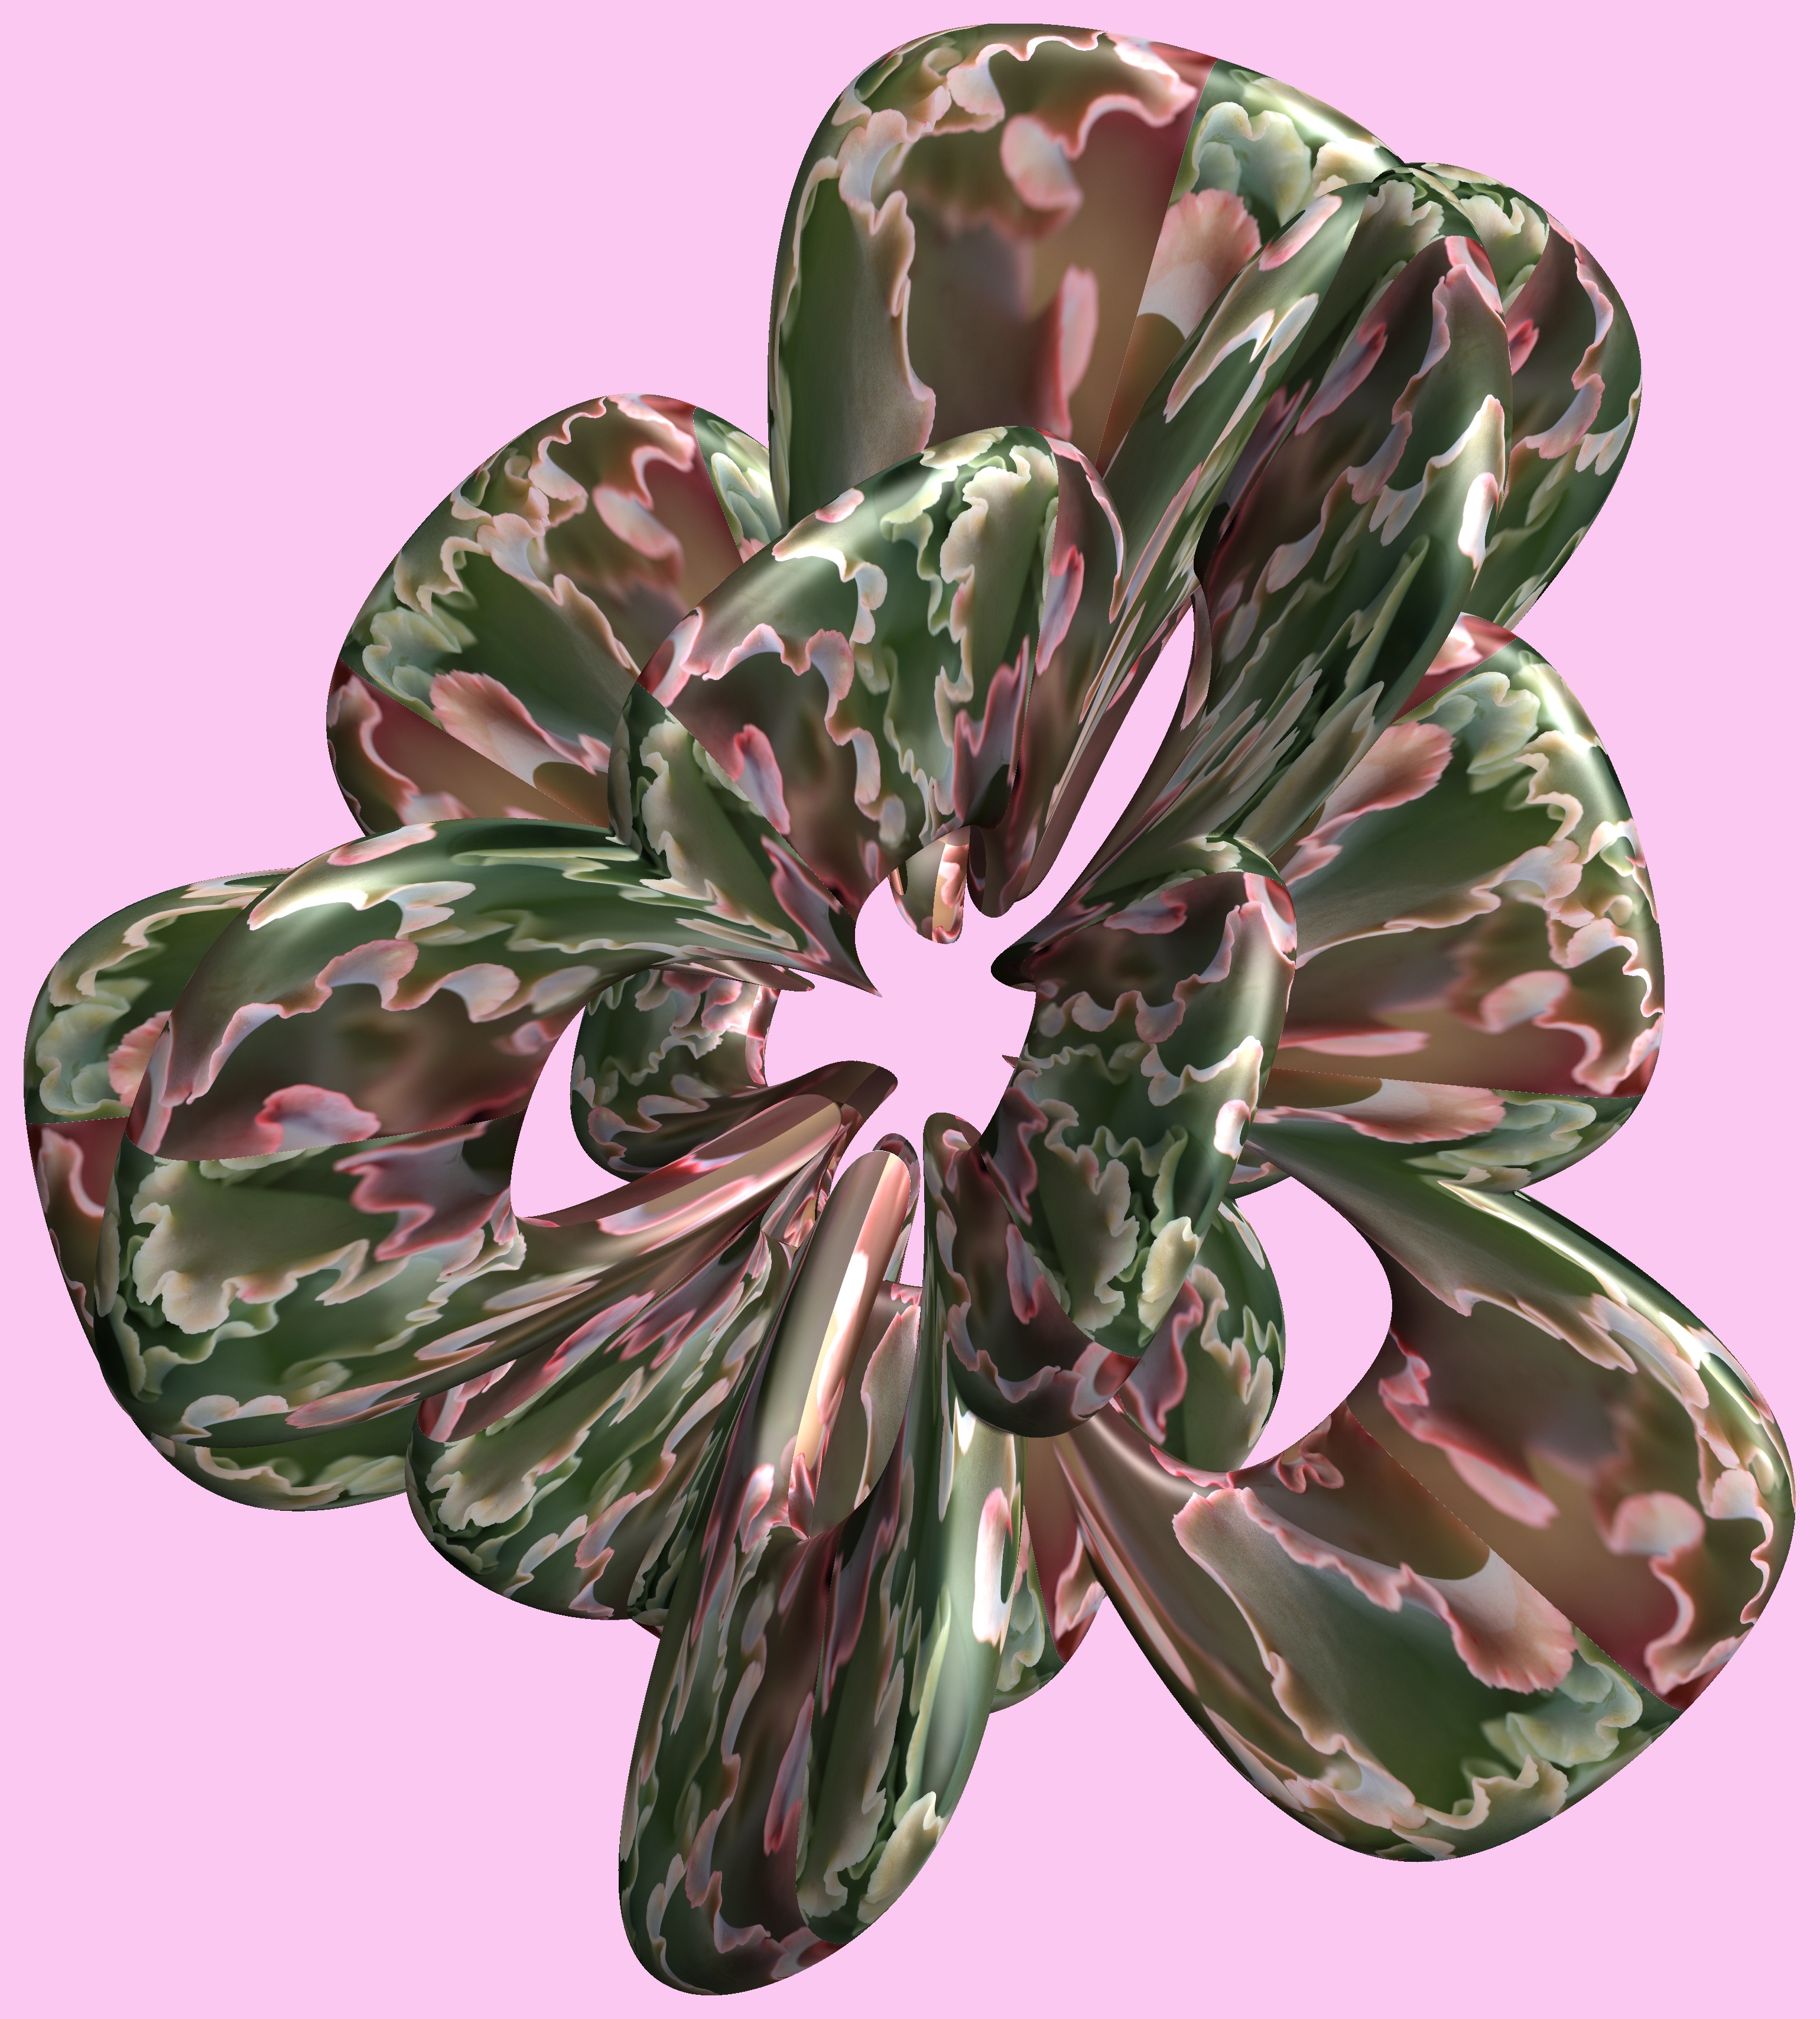
structure, plant, texture, leaf, flower, petal, pattern, produce, botany, flora, figure, design, symmetry, 3d, graphic, floristry, torus, mathematica, cg, parametricplot3d, code, program, algorithm, abstruct, mapping, flowering plant, cut flowers, dishware, land plant